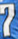
Number: 7